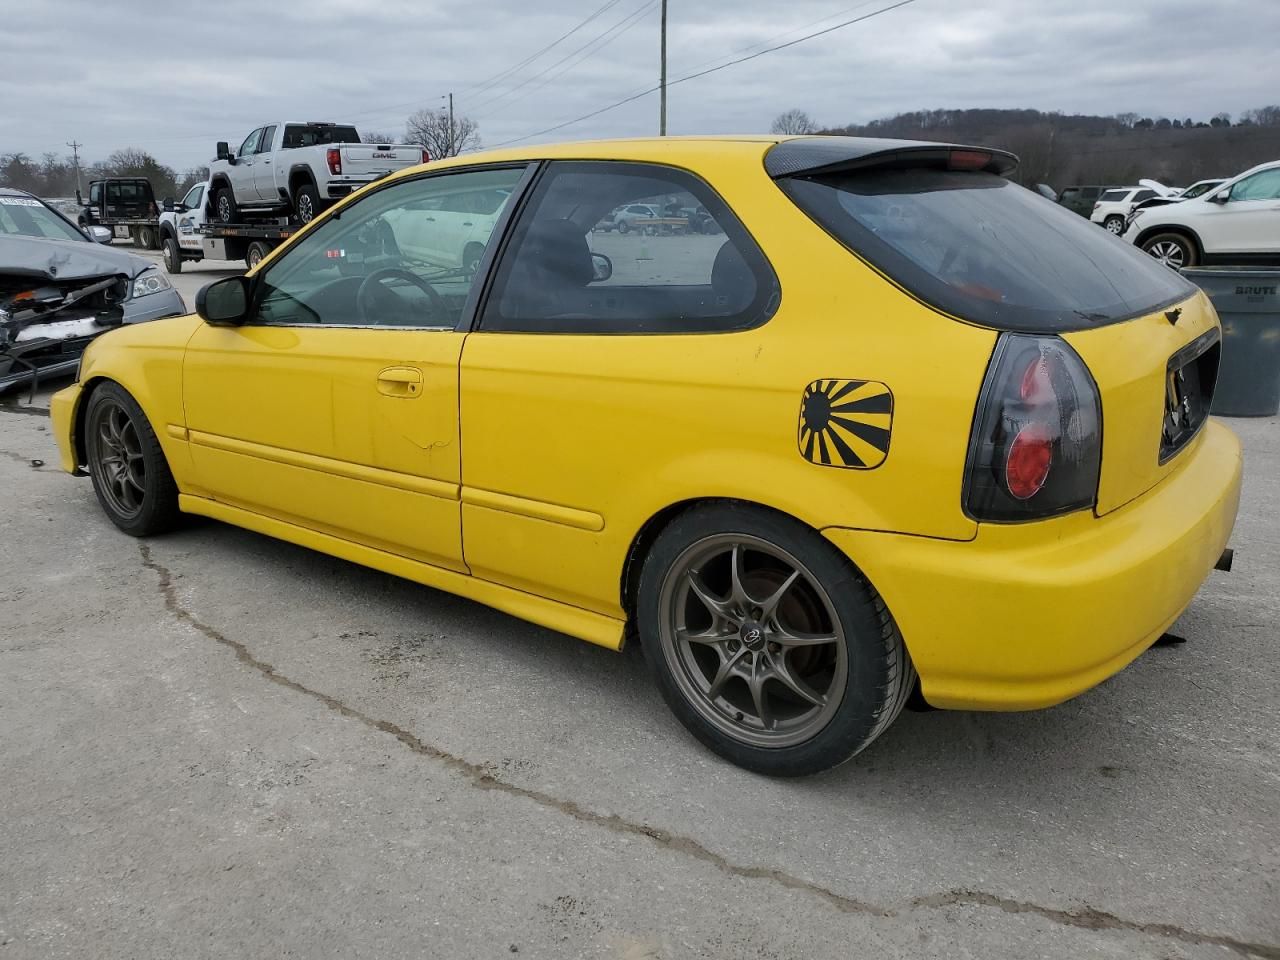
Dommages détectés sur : feu arrière gauche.
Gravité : mineur